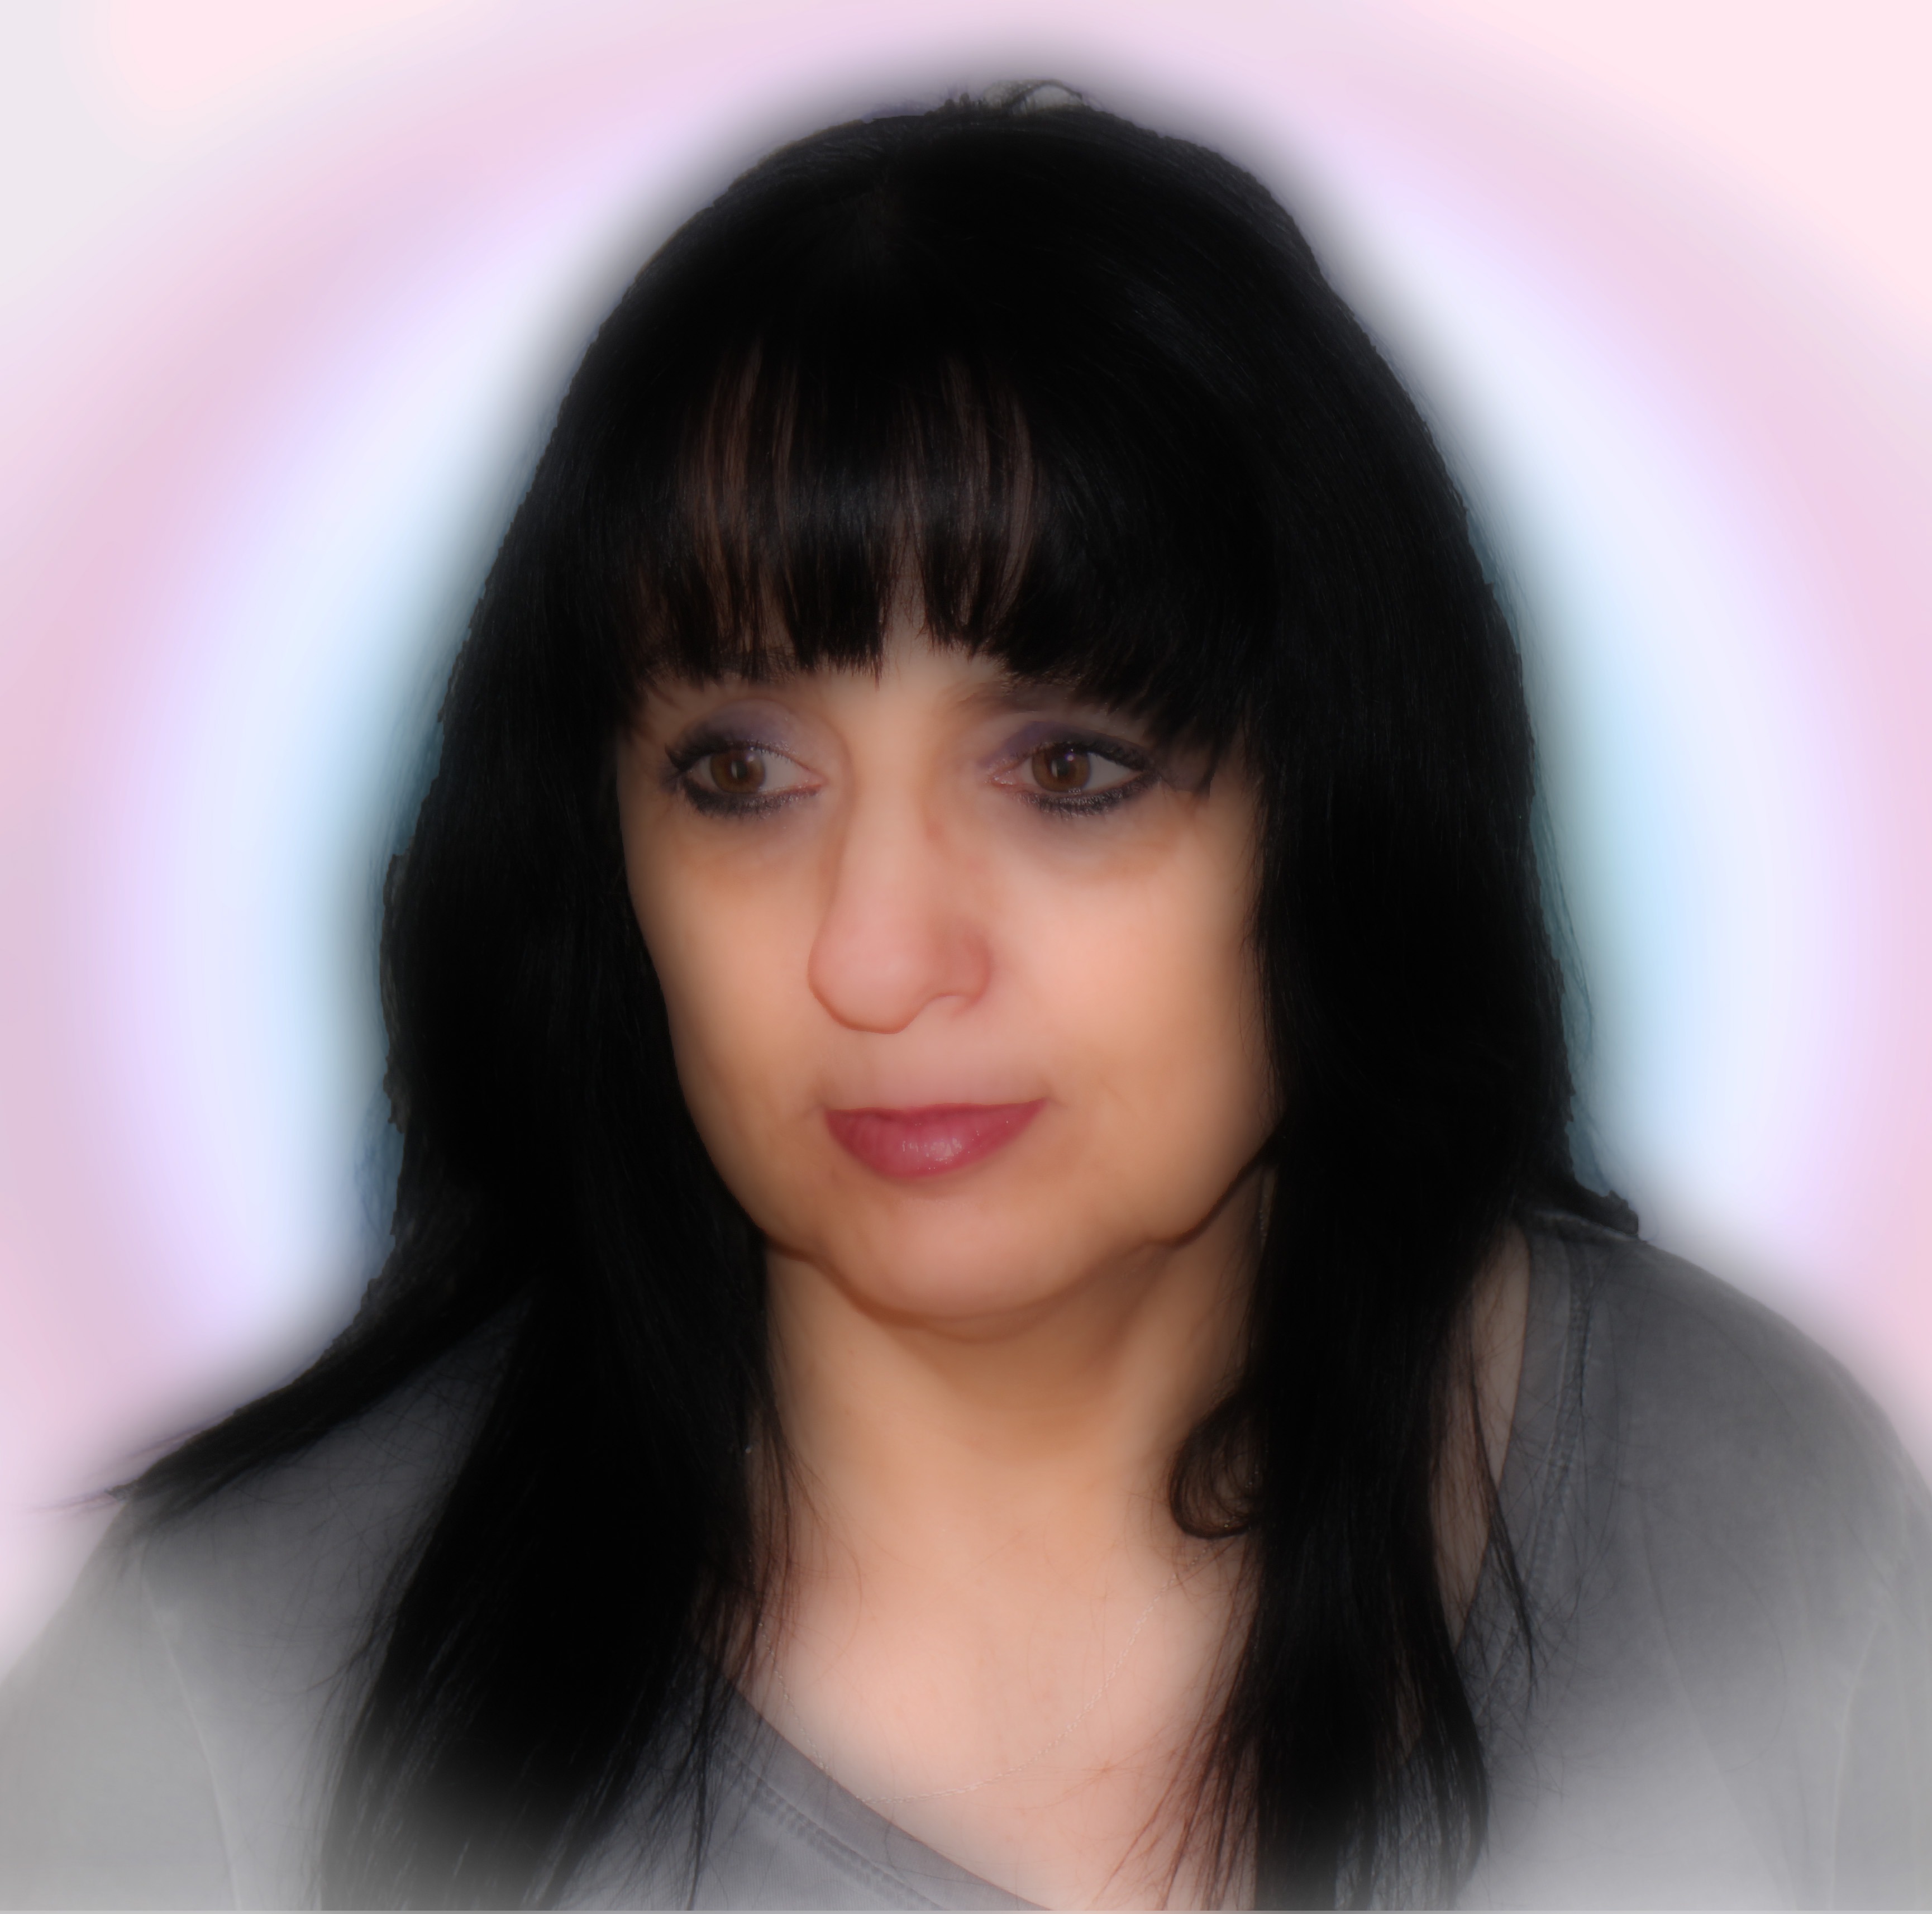
person, girl, woman, hair, photography, portrait, model, red, color, black, lady, pink, facial expression, lip, hairstyle, smile, spiritual, long hair, broadcast, close up, human body, black hair, face, nose, cheek, aura, eye, head, skin, beauty, organ, photo shoot, brown hair, portrait photography, energy field